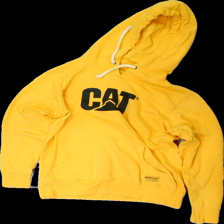
View: front
Type: Hoodie
Category: Men
Brand: Not in the list
Brand text on label: caterpillar
Colors: Yellow, Black
Material: 100% cotton
Pattern: Logo print
Cut: Regular
Size: L
Season: All
Stains: Minor
Damage location: bottom center
Damage 2 location: bottom left
Damage 3 location: bottom right
Price range: 50-100
Recommended usage: Reuse
Description: gul hoodie med logga fram, snörena i luvan är lite missfärgade